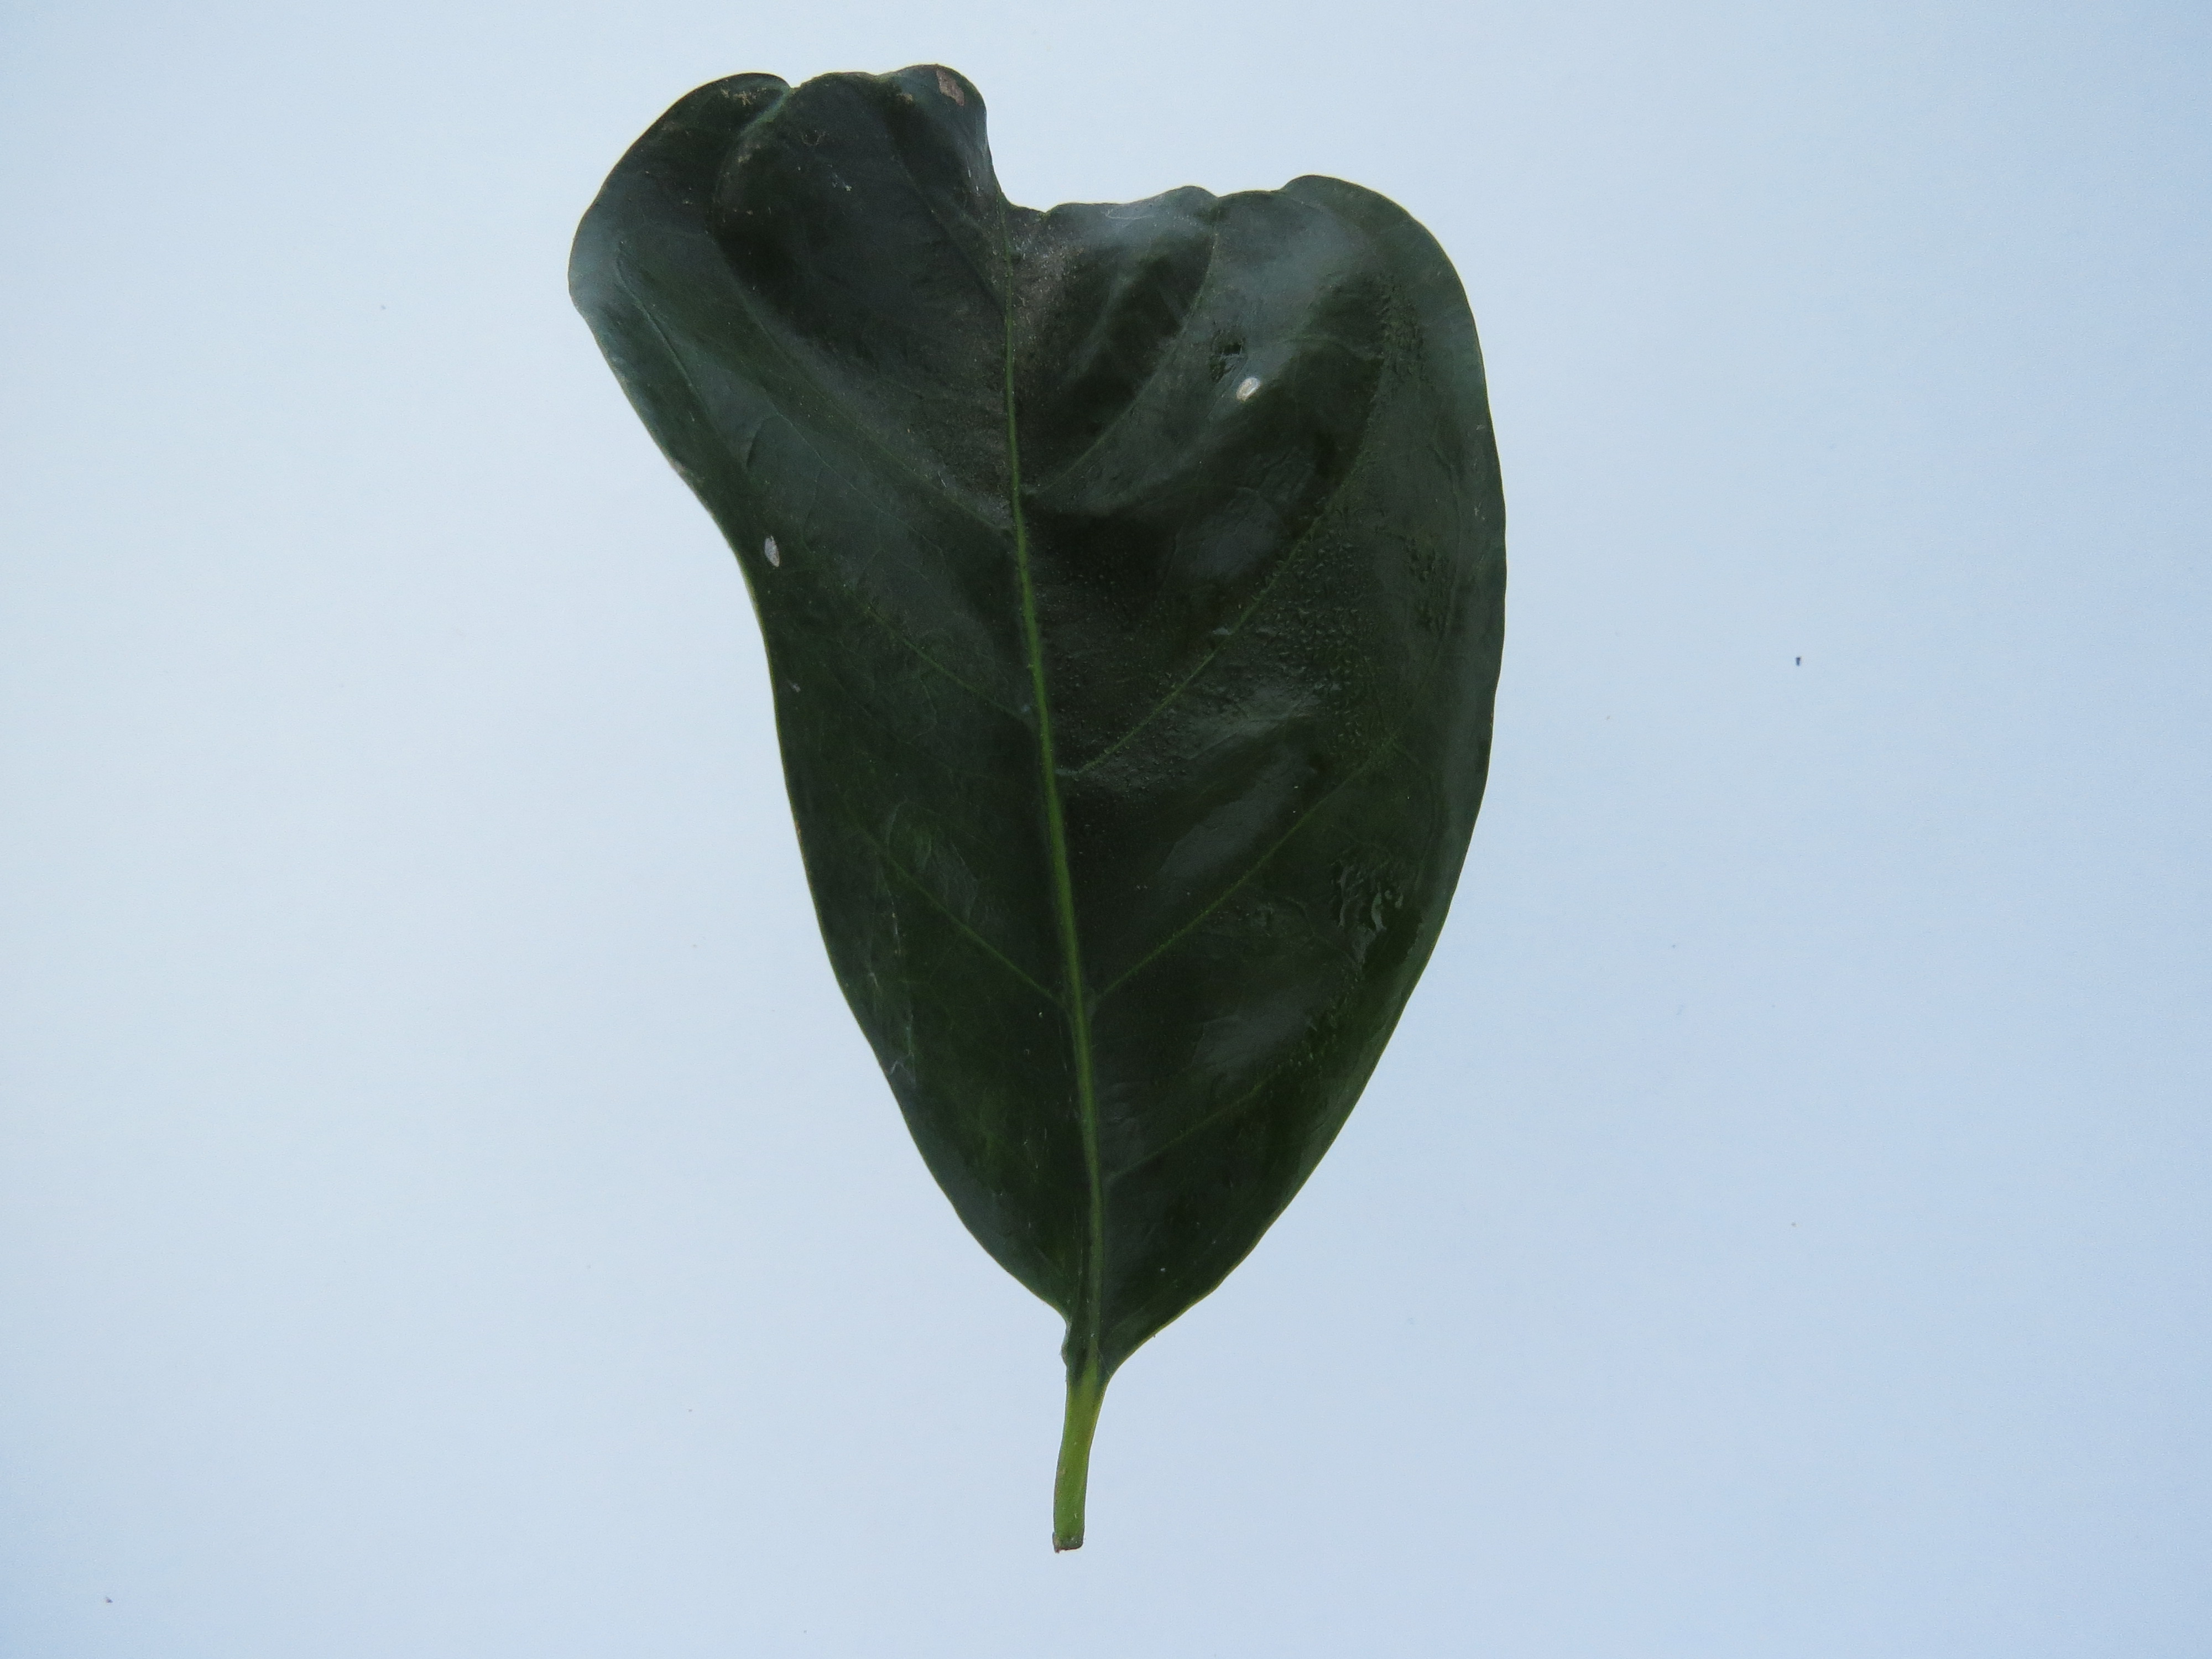
Label: boron-B